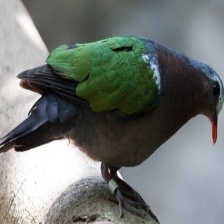
Species: GREEN WINGED DOVE
Scientific name: CHALCOPHAPS INDICA